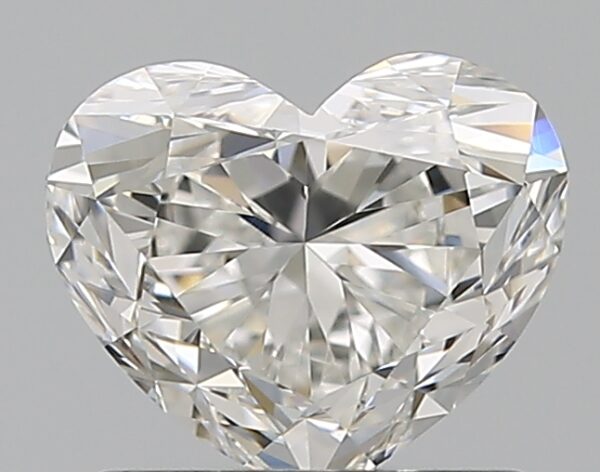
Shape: heart
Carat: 1
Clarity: VVS2
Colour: G
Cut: VG
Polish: EX
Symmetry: VG
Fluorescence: N
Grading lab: GIA
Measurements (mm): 5.6 x 6.72 x 4.13